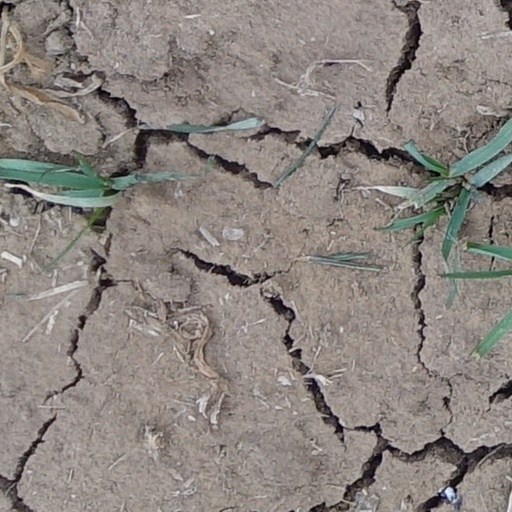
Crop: wheat